Metopes of the Parthenon

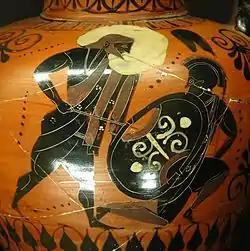
Poseidon confronting Polybotes during the Gigantomachy. Attic amphora, black figure; Louvre F226.

The general shape of the characters on east IV is still discernible. It has three figures. On the left, a fallen figure protects himself with his shield from the attack of a female figure. Behind it, to the far right is a smaller figure in flight. It seems that Athena is the central figure; she would walk to the left, her left arm protected from her shield with the aegis. In the right hand, she would hold a spear (added bronze object) which she would hit a giant, already on the ground and protecting himself with his own shield. At the top right, there is the little figure of Nike crowning the goddess. An equivalent composition is visible on the amphora attributed to the painter of Suessula preserved in the Louvre. The Athena crowned by Nike is the sign of the upcoming victory of the gods, but also a tribute and a glorification of the city of Athens and its citizens, as on the entire building.